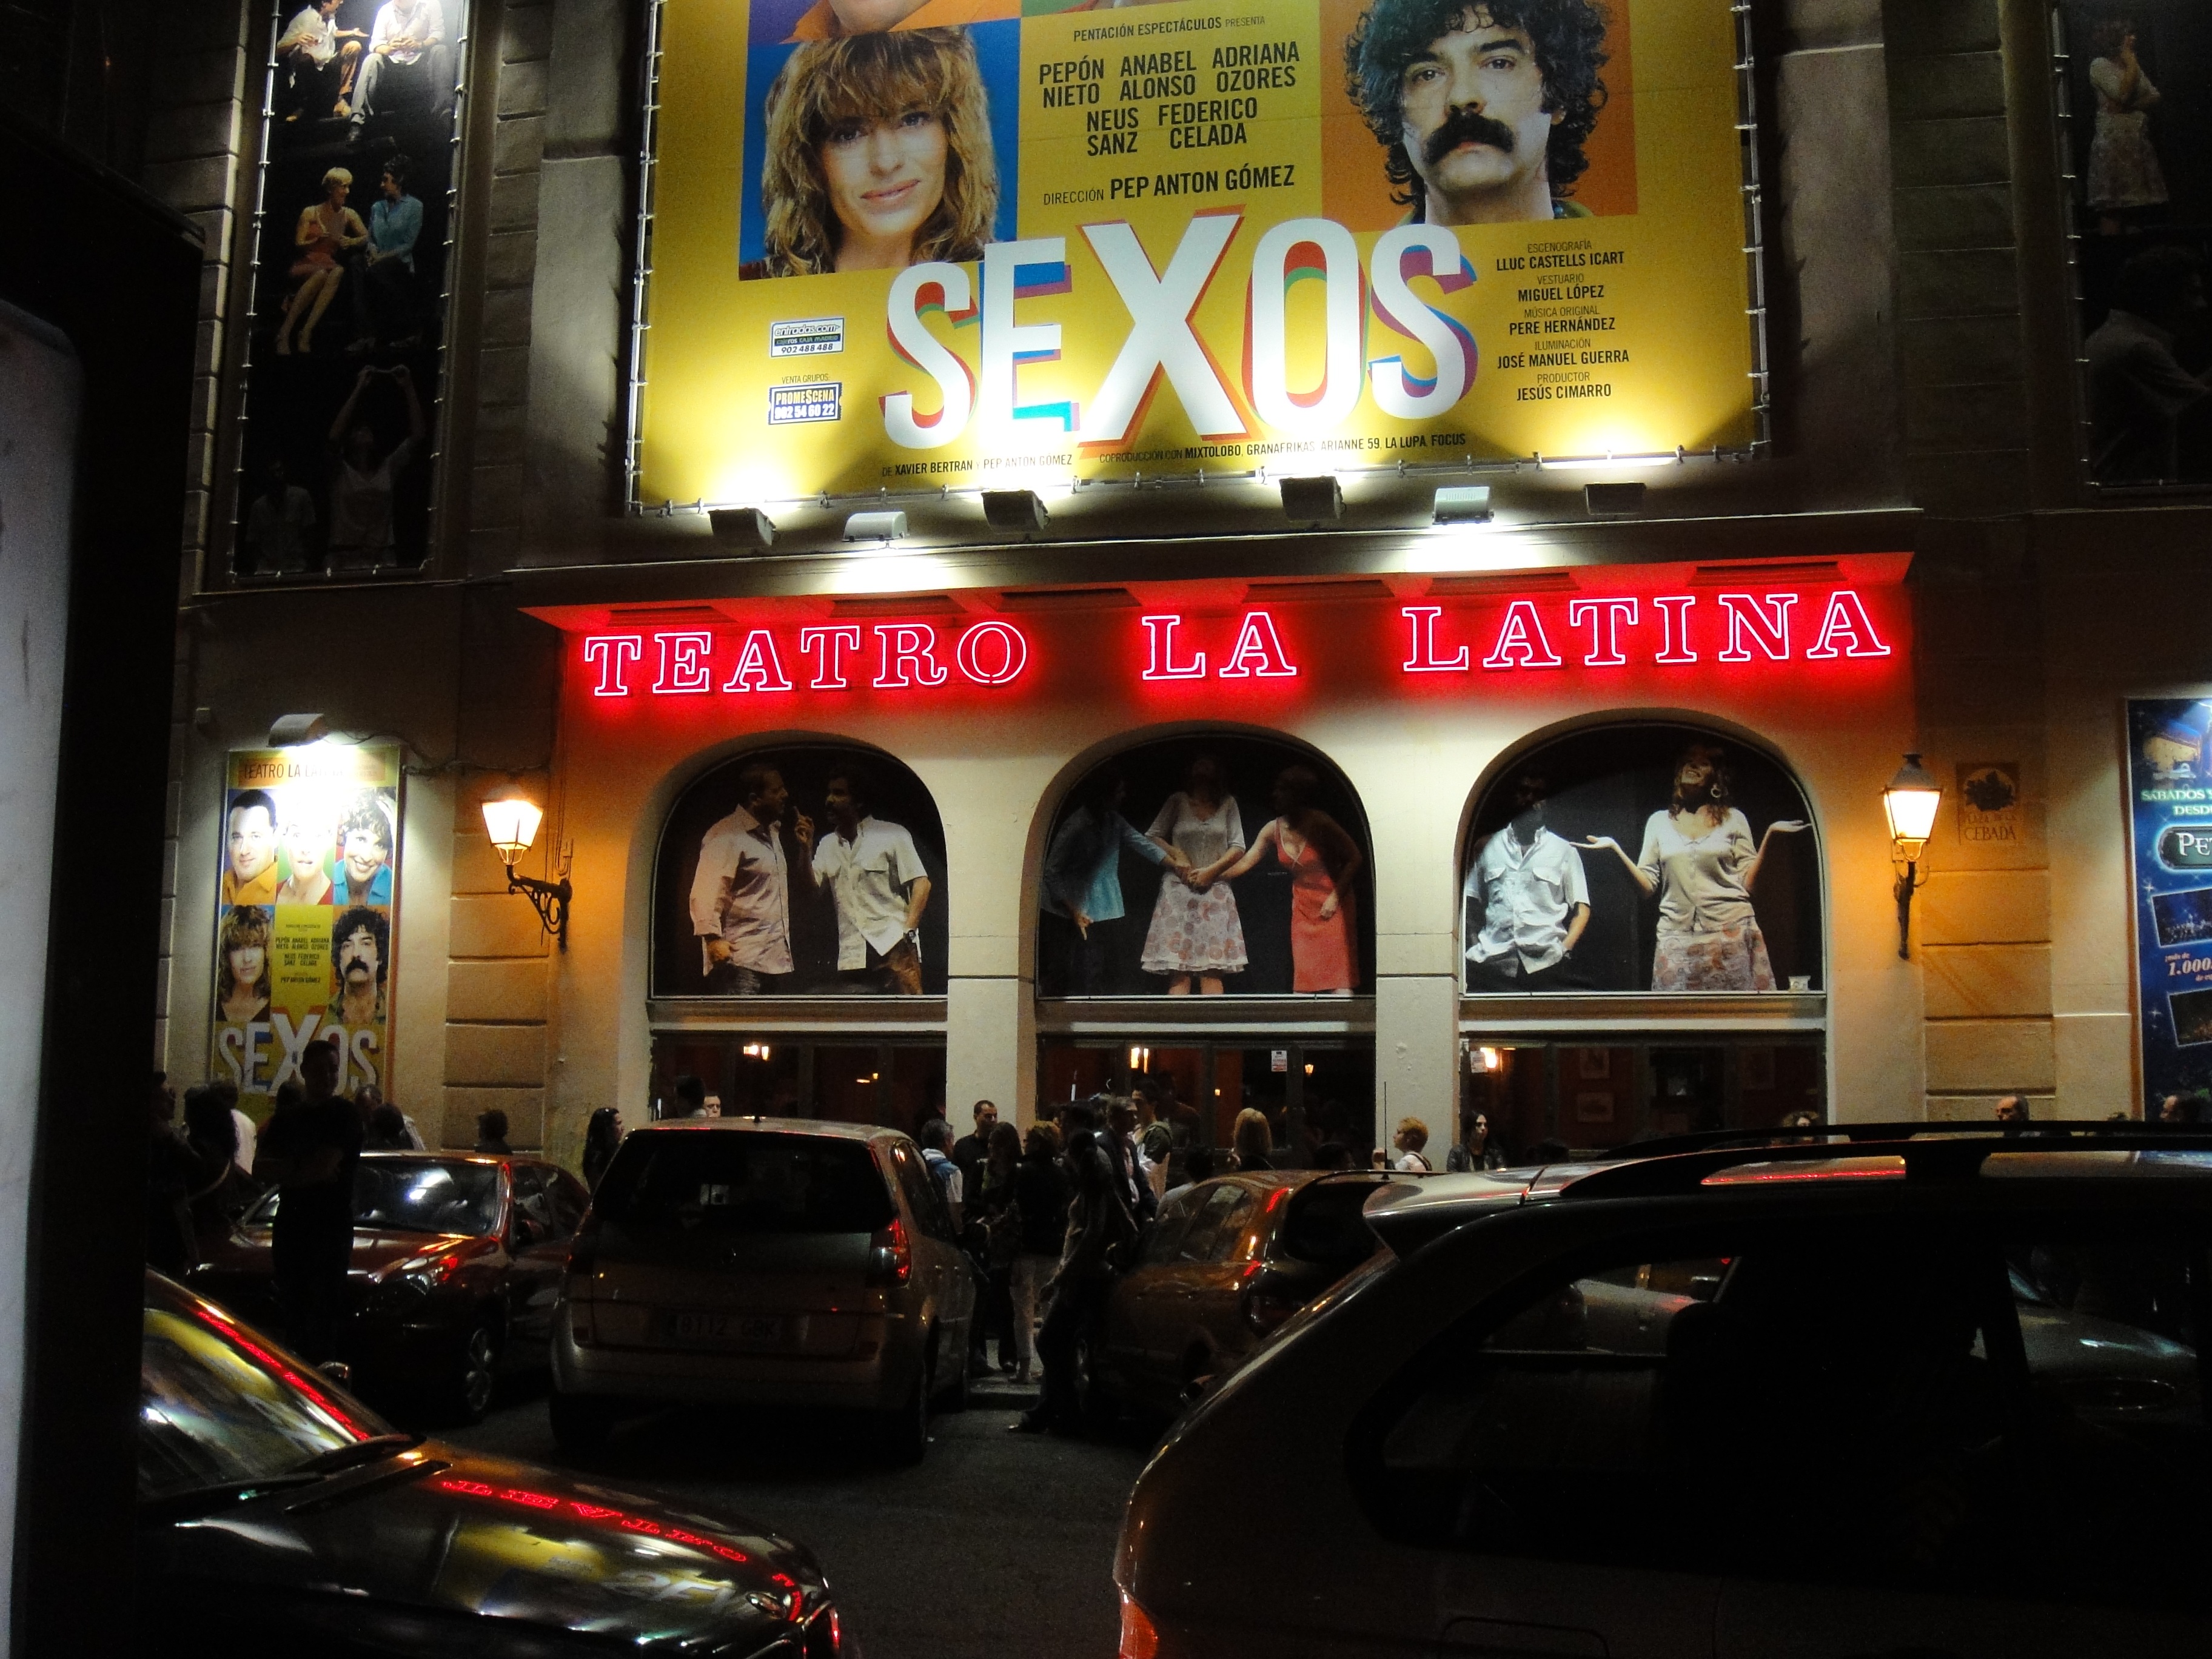
night, restaurant, theatre, madrid